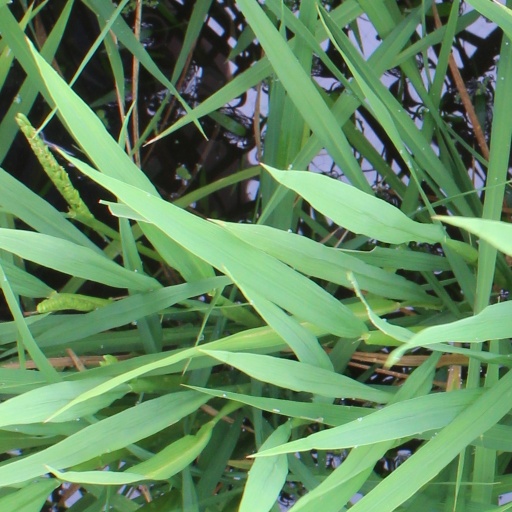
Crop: rice